Mosque of Amir al-Maridani

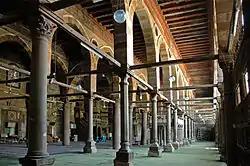

Located just to the left of the main entrance, the minaret is the earliest known example of entirely octagonal shaft. It is also the earliest minaret crowned with a top that is not the "mabkhara" type. Instead, the pear-shaped bulb sits on top of the eight-columned pavilion crowned with muqarnas; it is replicated on the interior wooden pulpit. On the wall beneath the minaret, the golden band that runs from the main entrance along the entire facade breaks, and the corner nearest the mosque is missing its colonettes. The buttress of the minaret is also built with different stone than the rest of the mosque, indicating that this section of the wall was rebuilt.